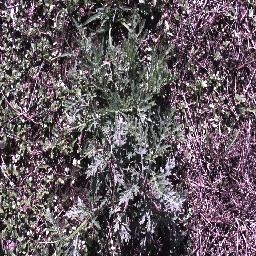
Label: parthenium